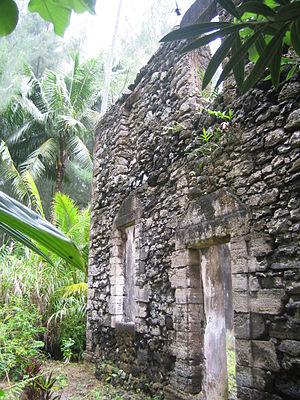
Photo Ruines du collège d'Aukena.
Aukena est une île de l'archipel des Gambier en Polynésie française.